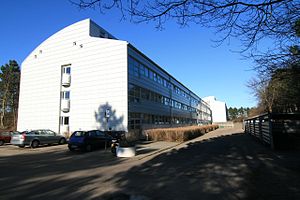
P.O. Pedersen Kollegiet
P.O. Pedersen Kollegiet
Billede af POP Kollegiet
P.O. Pedersen Kollegiet er et kollegium opkaldt efter Peder Oluf Pedersen. Kollegiet er beliggende på adressen Haraldslundvej 38 mellem Haraldslundvej og Bagsværdvej i Bagsværd nær grænsen til Kongens Lyngby. Kollegiet blev opført i 1964 og gennemgik en større renovering i 1993-94, hvor tagetagen bl.a. blev brugt til at udvide halvdelen af etagens værelser til hemselejligheder.